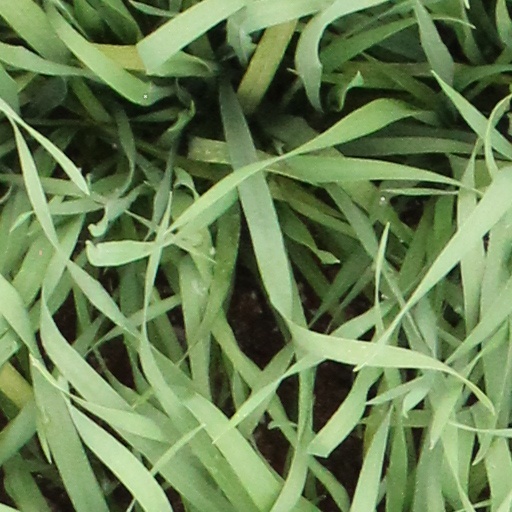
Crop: wheat